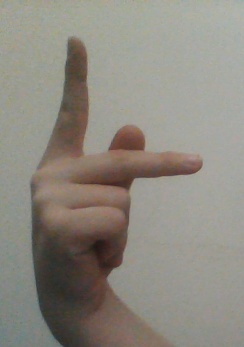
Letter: dha